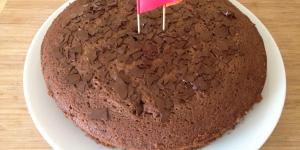
bizcocho americano de chocolate